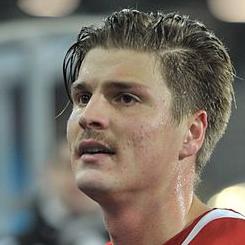
Age: 24